J. E. Greiner Company

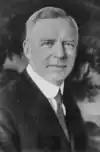
John Edwin Greiner

The firm was founded in 1908 by former Baltimore and Ohio Railroad bridge engineer John Edwin Greiner (February 24, 1859 – November 15, 1942) and led by Greiner and his associate Hershel Heathcote Allen. The firm was later known as Greiner Engineering and opened a second office in Chicago, apparently in connection with its work on the Calumet Skyway. In 1995, the firm was acquired by URS Corporation, now part of AECOM.